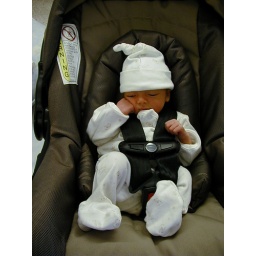
Day 4: All secure in the car seat